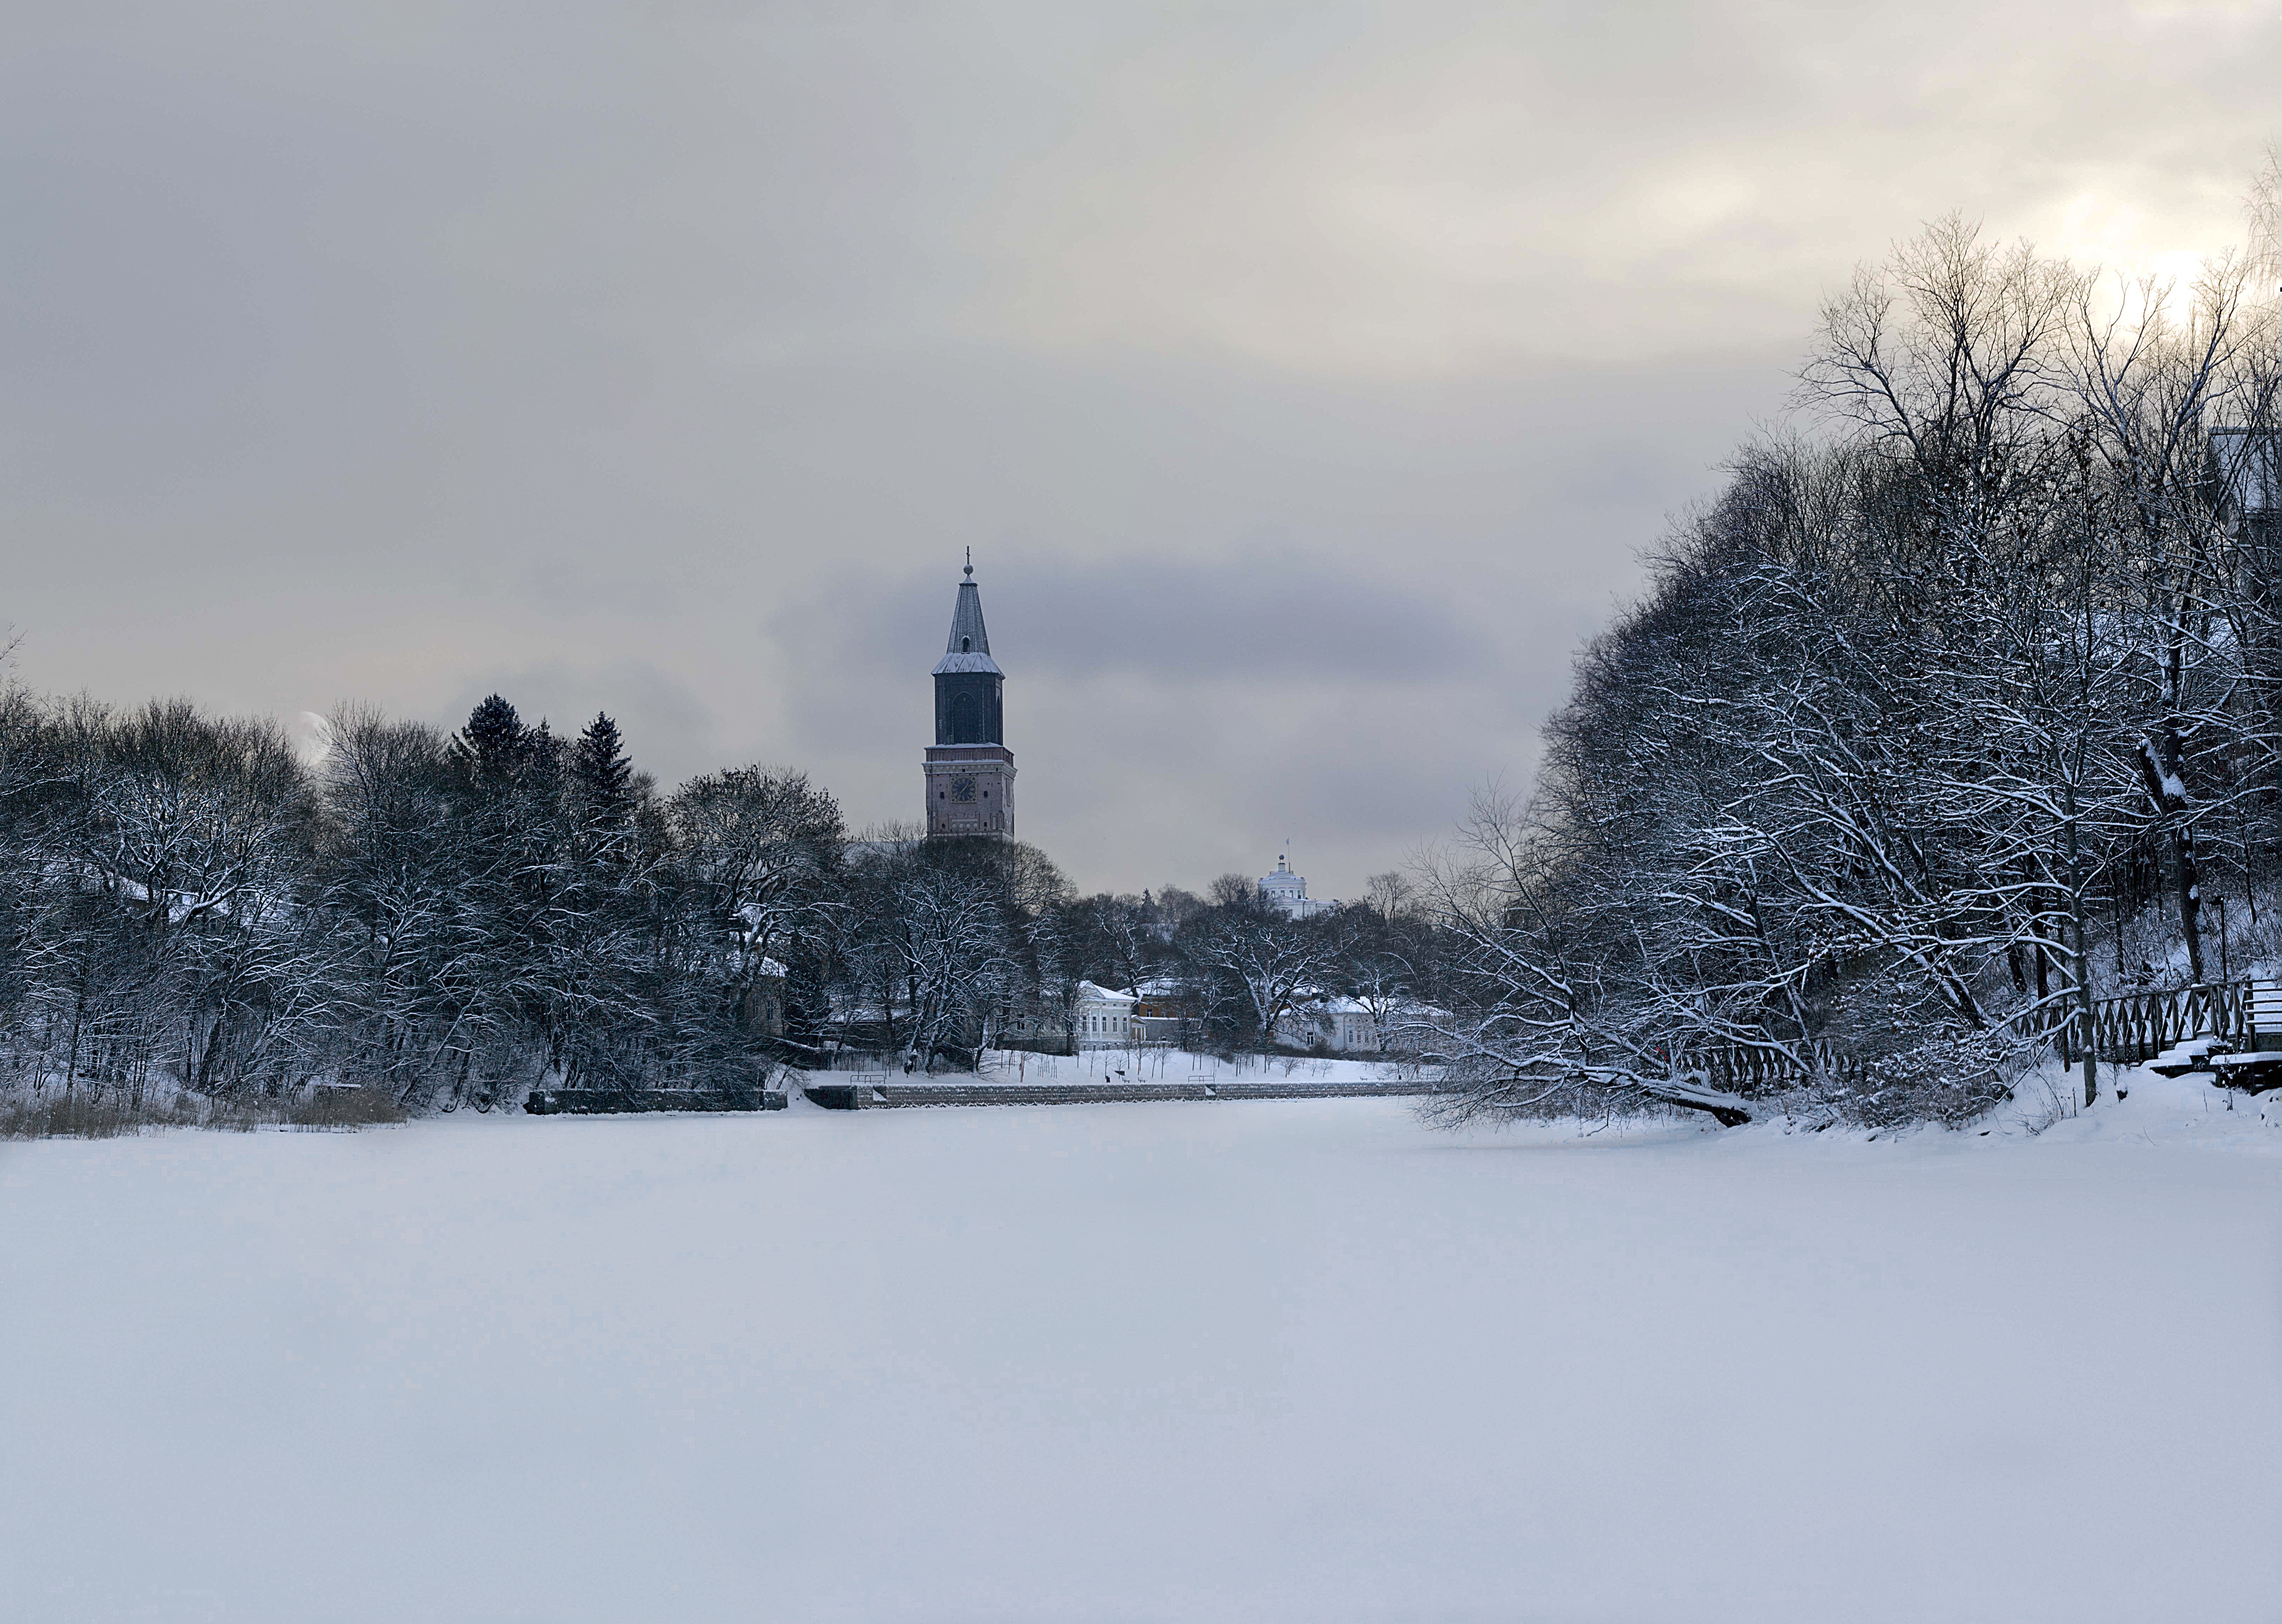
snow, winter, wood, frost, river, ice, evening, weather, church, cathedral, moon, season, turku, blizzard, freezing, aura river, atmospheric phenomenon, winter storm